Ahmed Akbar Sobhan

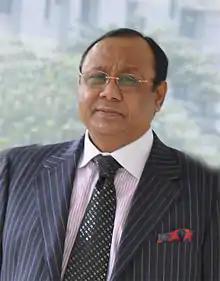
Ahmed Akbar Sobhan in October 2012

Ahmed Akbar Sobhan (আহমেদ আকবর সোবহান; born 15 February 1952) is a Bangladeshi business magnate. He is the founder of Bashundhara Group, which operates in the real estate, cement manufacturing, paper, and media sectors.